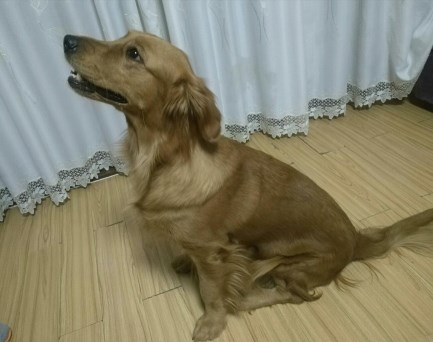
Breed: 5355-n000126-golden_retriever